Udon Thani province

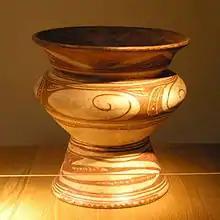
Bowl; from Ban Chiang site; painted ceramic; height: 32 cm, diameter: 31 cm

Once known as Ban Mak-kaeng, Udon Thani was originally settled as a military base established by Prince Prachaksinlapakhom to suppress an uprising in the northeastern city of Lao Puan. Ban Mak-kaeng grew slowly from a small rural town to become what is now the city of Udon Thani. He founded Udon Thani town in 1893, established the civil administration and served important official duties for the region.